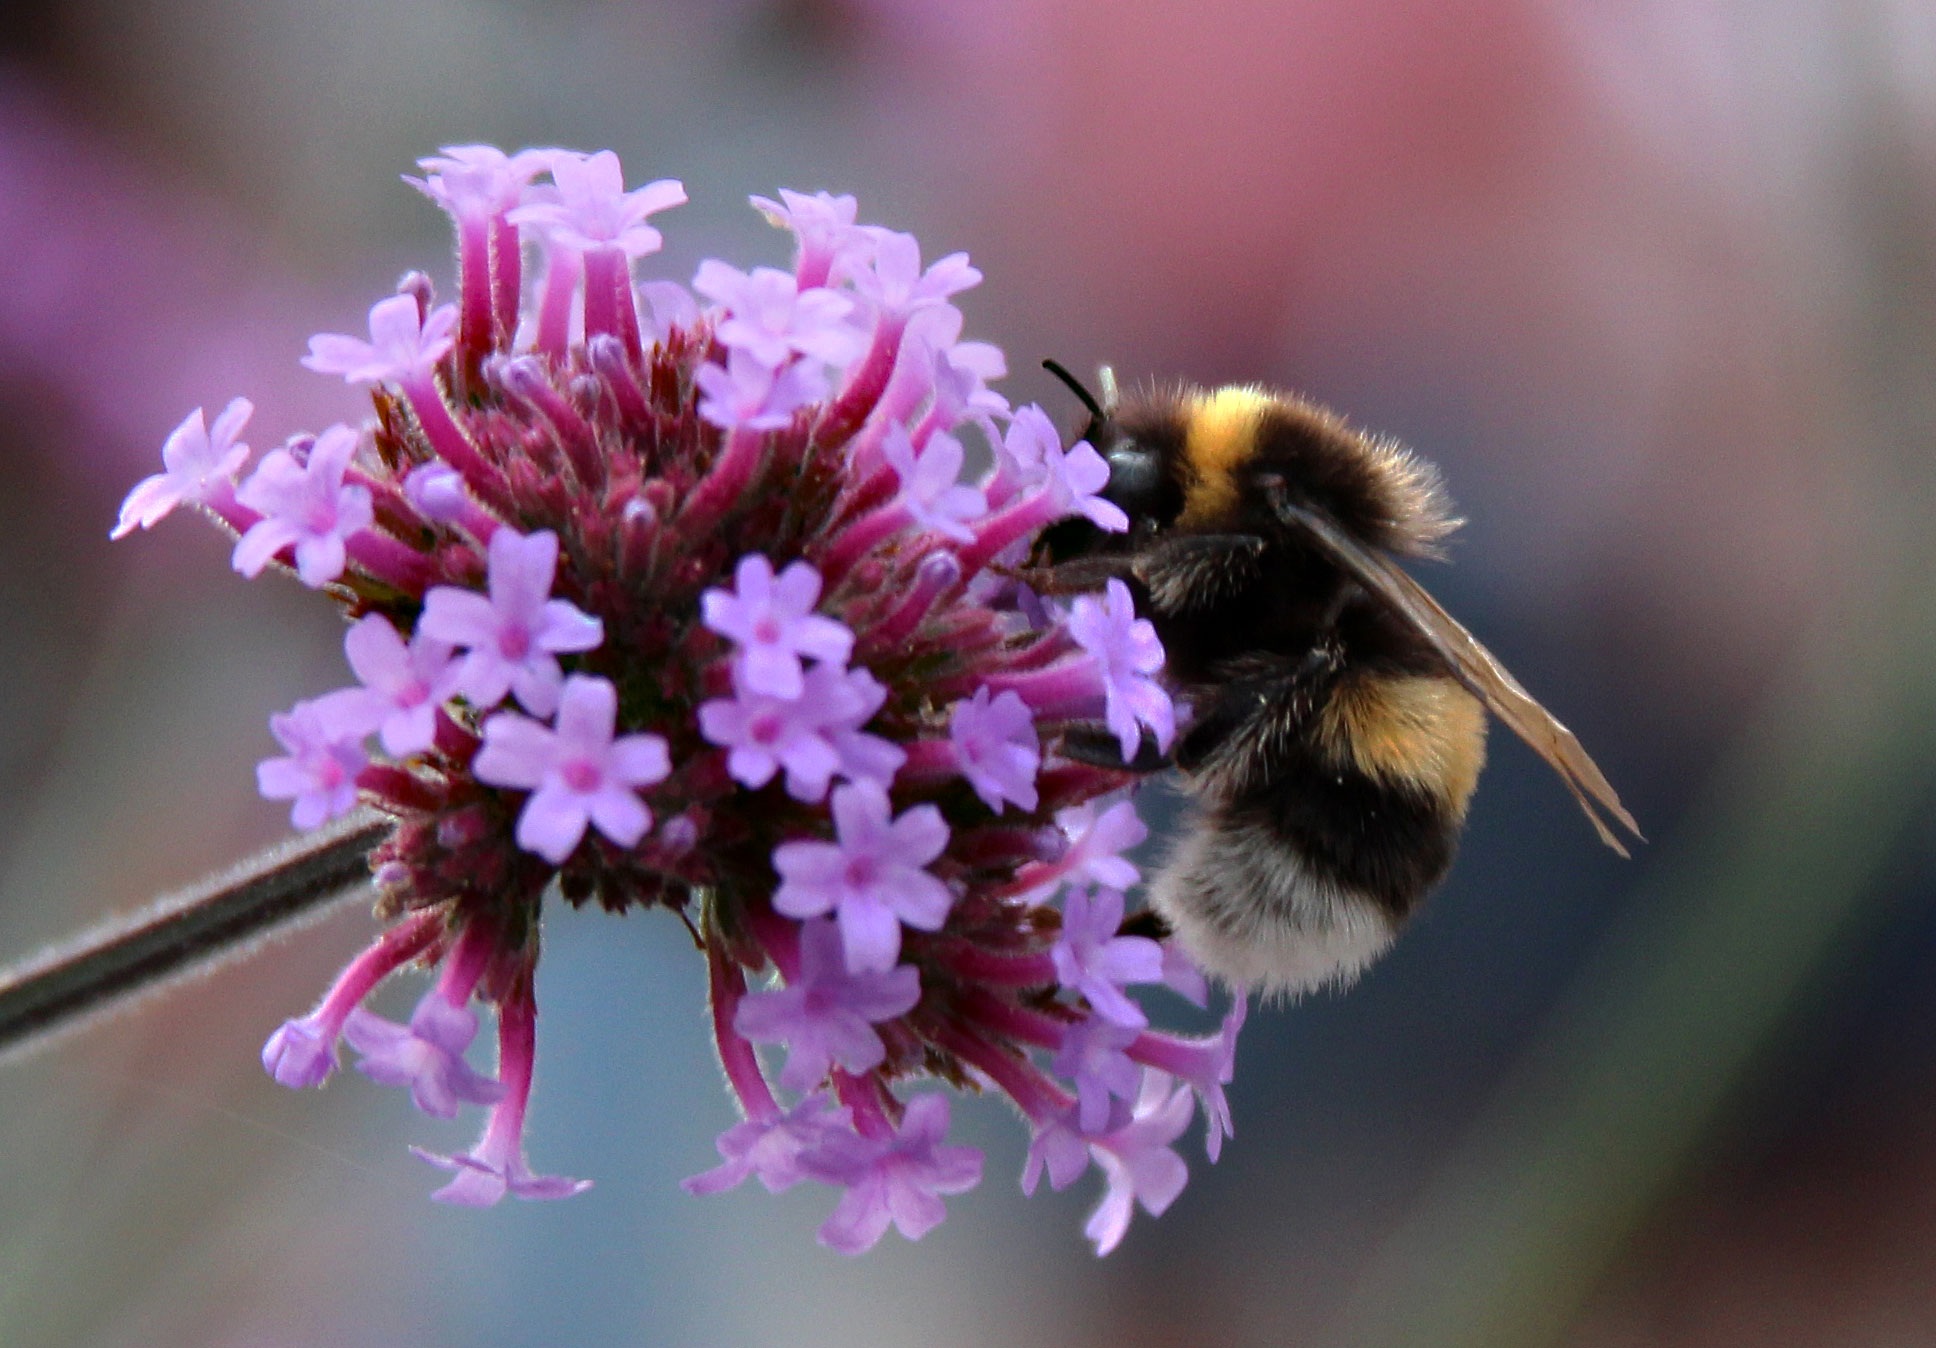
blossom, plant, photography, flower, purple, petal, summer, pollen, insect, garden, flora, fauna, invertebrate, flowers, close up, bee, bumblebee, nectar, macro photography, honey bee, pollinator, membrane winged insect, bumble bees